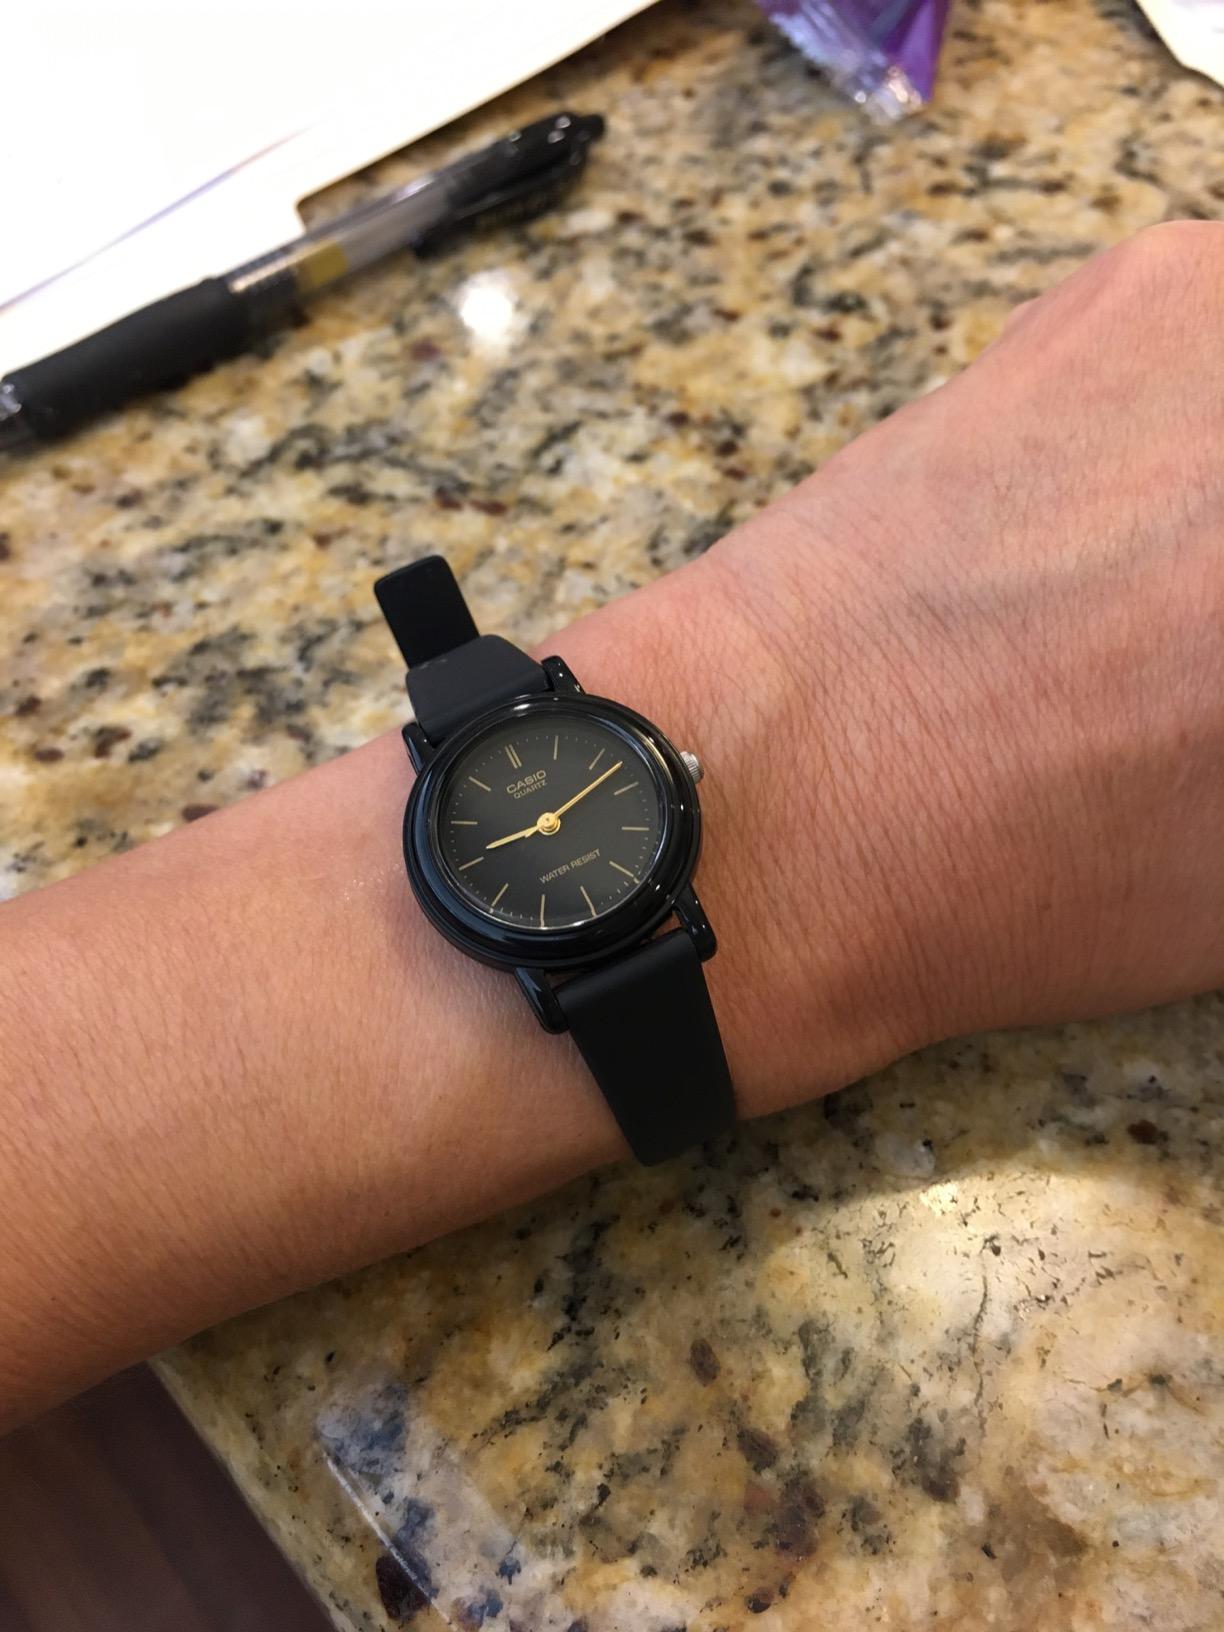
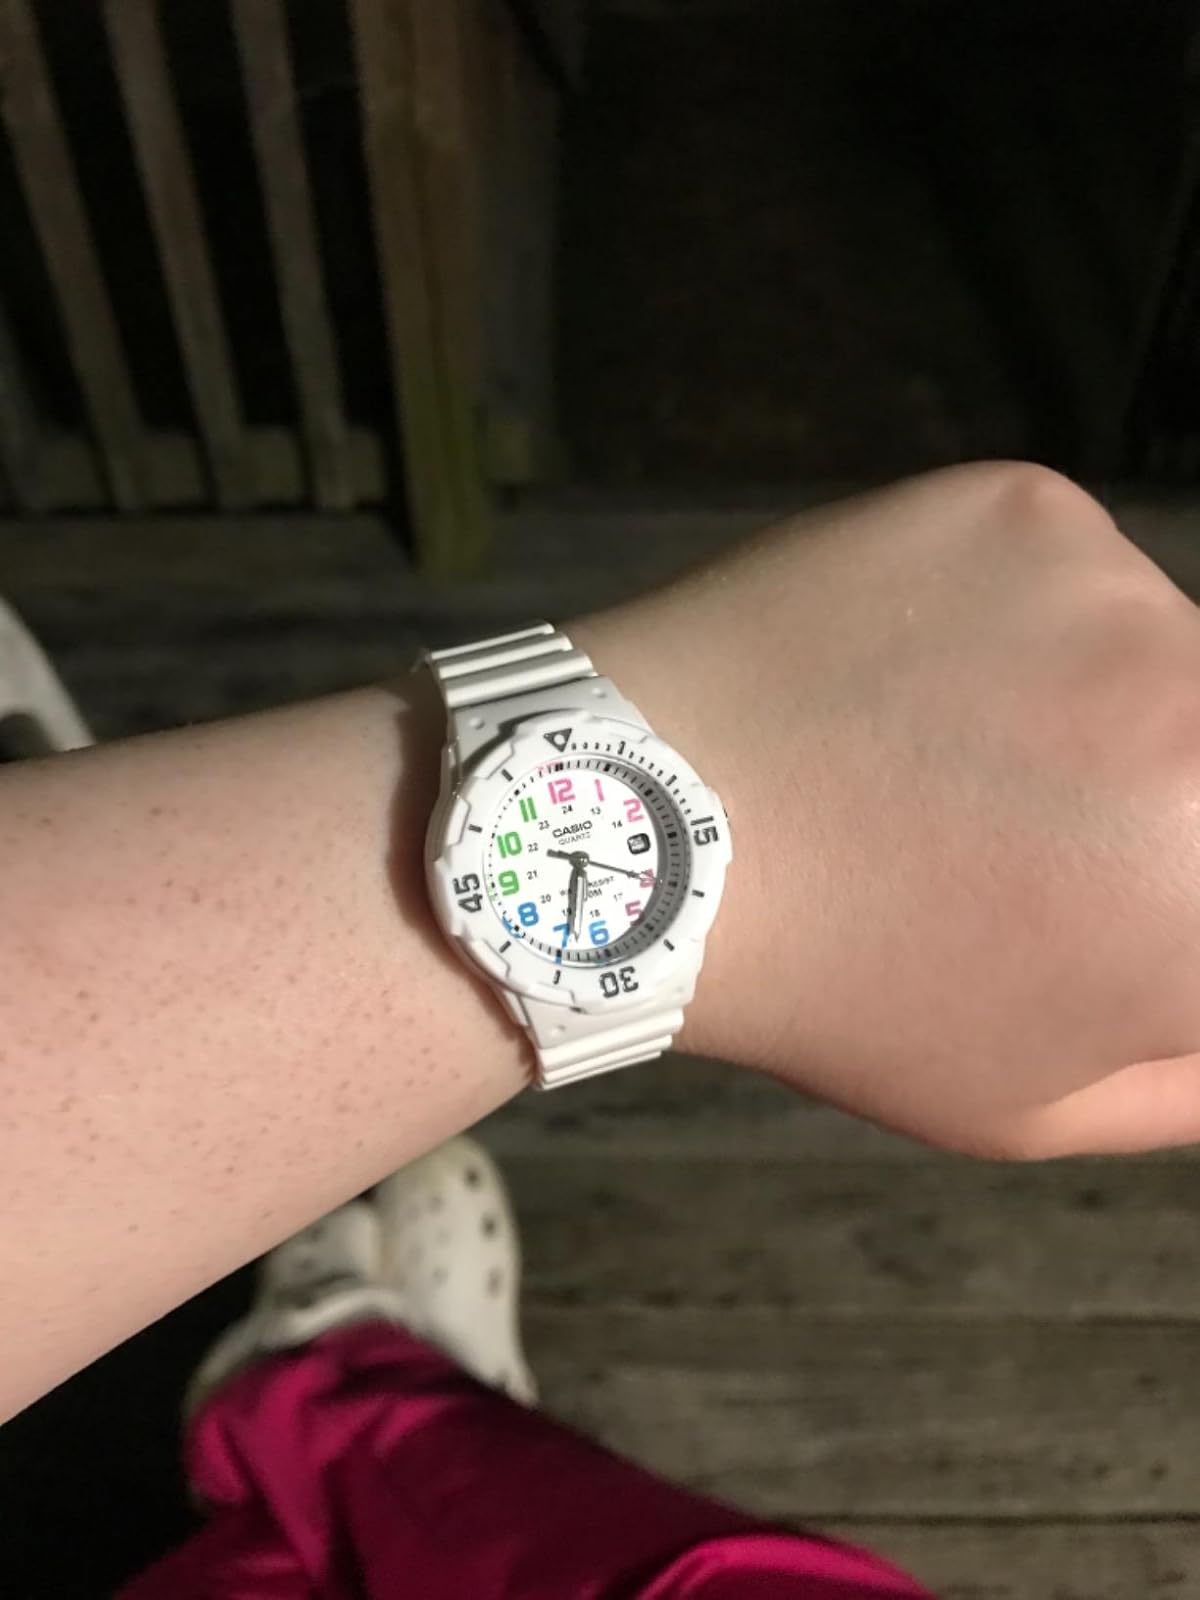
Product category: accessories_watch
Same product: no